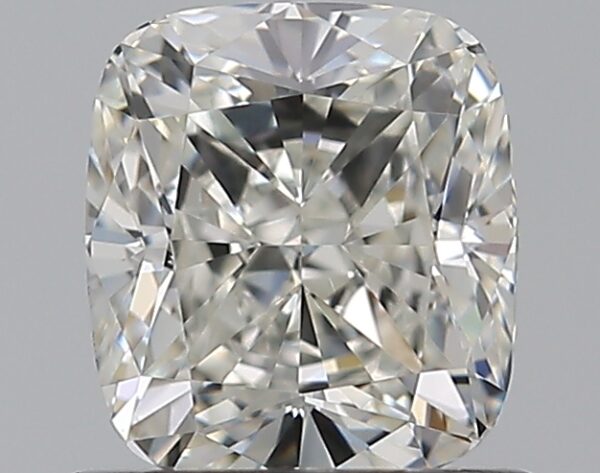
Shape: cushion
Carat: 0.8
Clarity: VVS2
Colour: H
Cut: VG
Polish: EX
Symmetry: VG
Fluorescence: M
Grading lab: GIA
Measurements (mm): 5.51 x 4.92 x 3.43